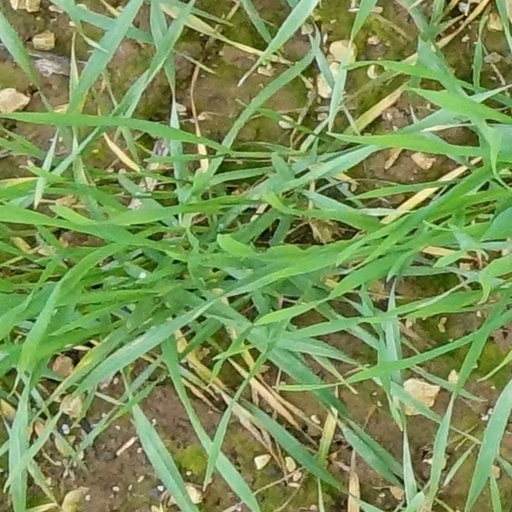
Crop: wheat